Chevrolet C/K

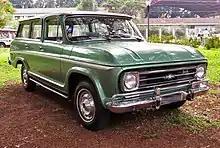
1970s–1980s Chevrolet Veraneio

In 1964, GM Brazil launched its first line of light trucks designed in Brazil, the Chevrolet C-series pickup truck; in line with the Chevrolet Suburban, the model line was sold in a wagon configuration, renamed from C-1416 to Chevrolet Veraneio in 1969. Styled with an exterior exclusive to Brazil, the model line shared its instrument panel with the first-generation Chevrolet C/K of 1960–1966. Nearly a decade before its American counterpart, a four-door "double cab" was offered alongside the standard two-door configuration, sharing its doors with the Veraneio wagon/SUV.